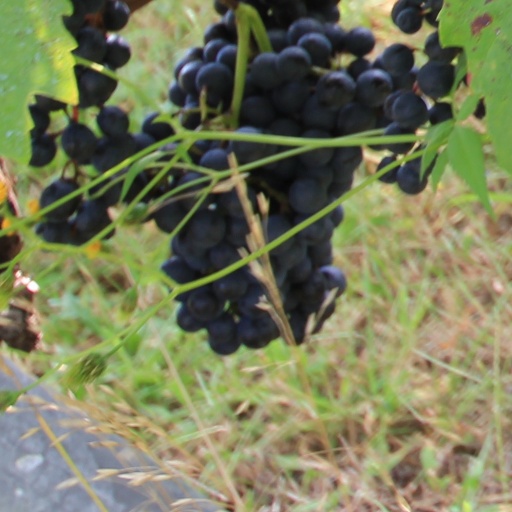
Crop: grape